Philippine government response to the COVID-19 pandemic

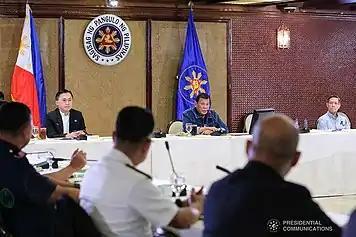
President Rodrigo Duterte presides over a meeting with the Inter-Agency Task Force for the Management of Emerging Infectious Diseases at Malacañang Palace in March 2020

Following the confirmation of the first localized transmission on March 7, 2020, the DOH raised its alert to Code Red Sub-Level 1. President Rodrigo Duterte later issued Proclamation No. 922 on March 9, formally declaring a state of public health emergency in the country, authorizing local government units to employ their local disaster risk reduction management funds.